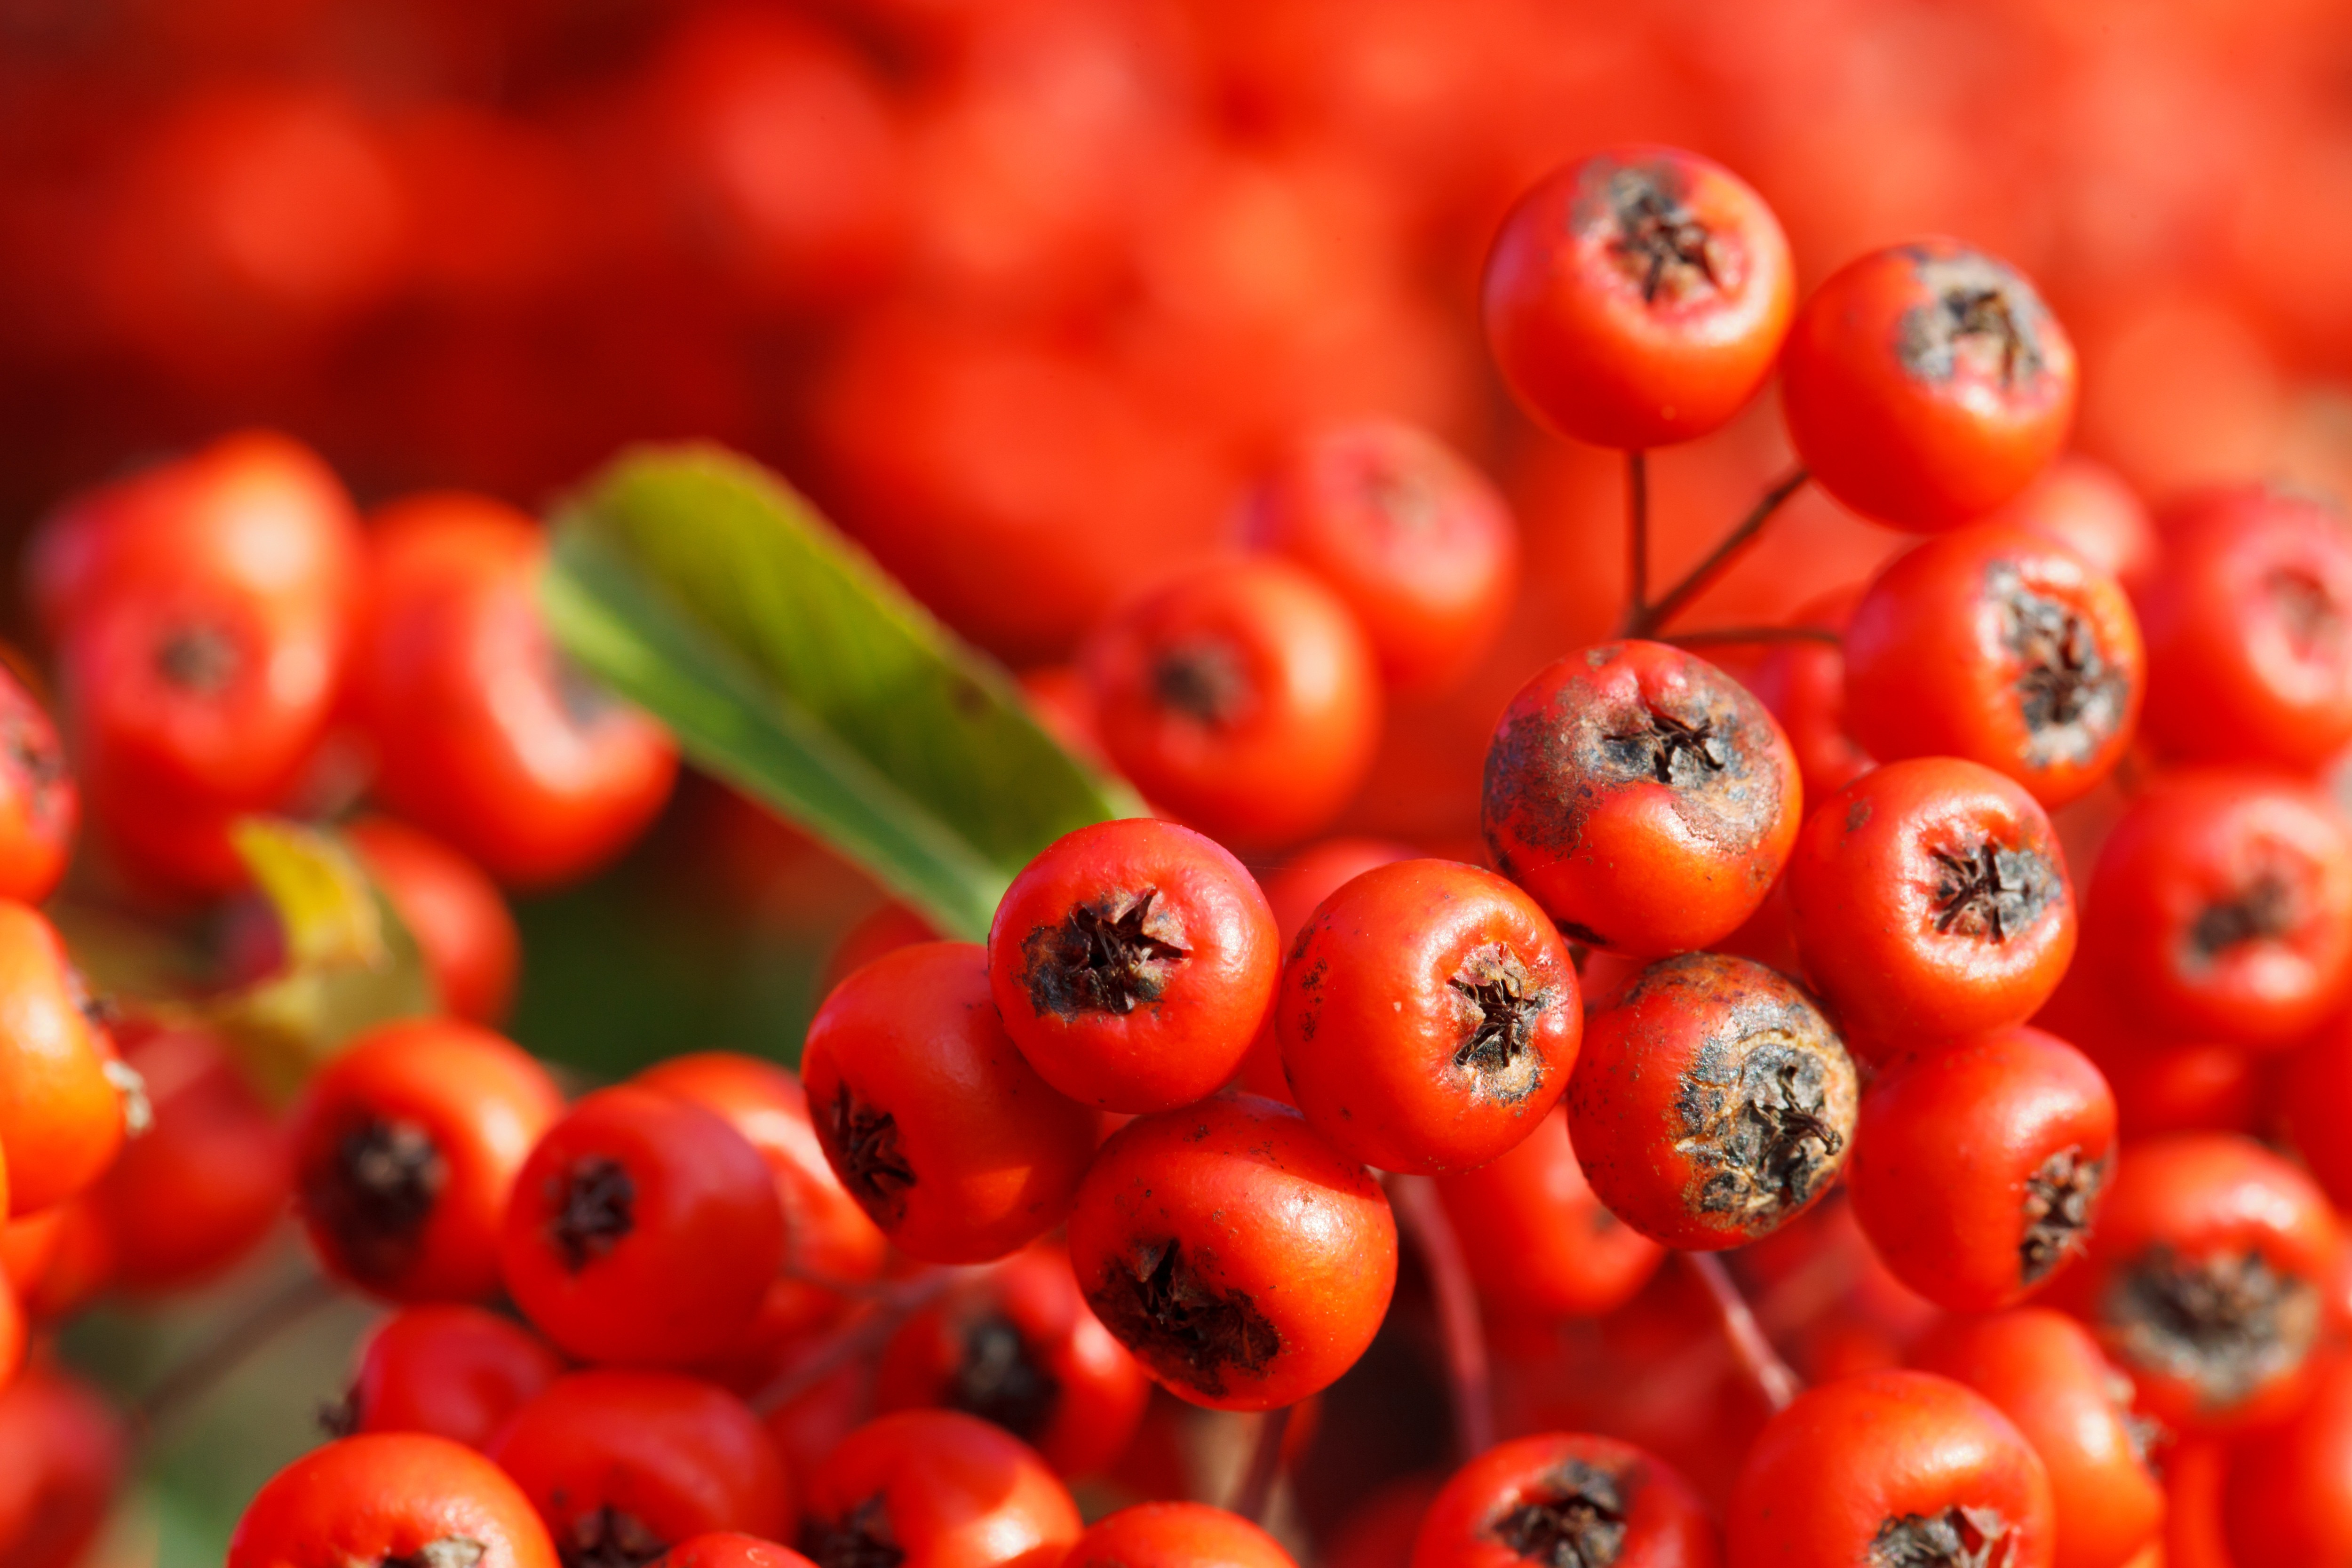
plant, bunch, fruit, berry, flower, food, green, red, produce, vegetable, macro, garden, tomato, berries, rose hip, macro photography, flowering plant, land plant, potato and tomato genus